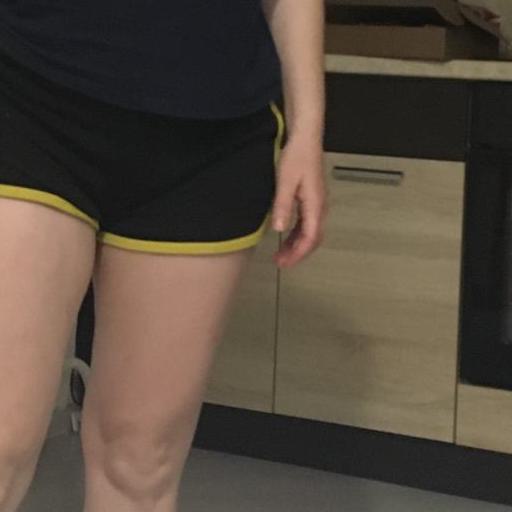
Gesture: no_gesture